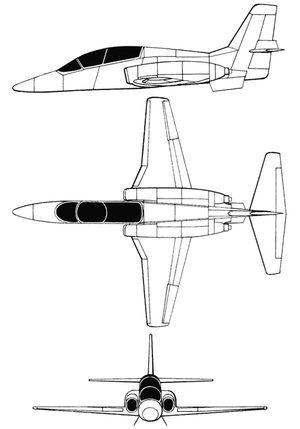
Le Mikoyan MiG-AT est un avion d'entraînement et de combat russe biplace léger qui a effectué son premier vol en 1996, destiné à remplacer les Aero L-29 et L-39 Albatros pour l'armée de l'air russe.